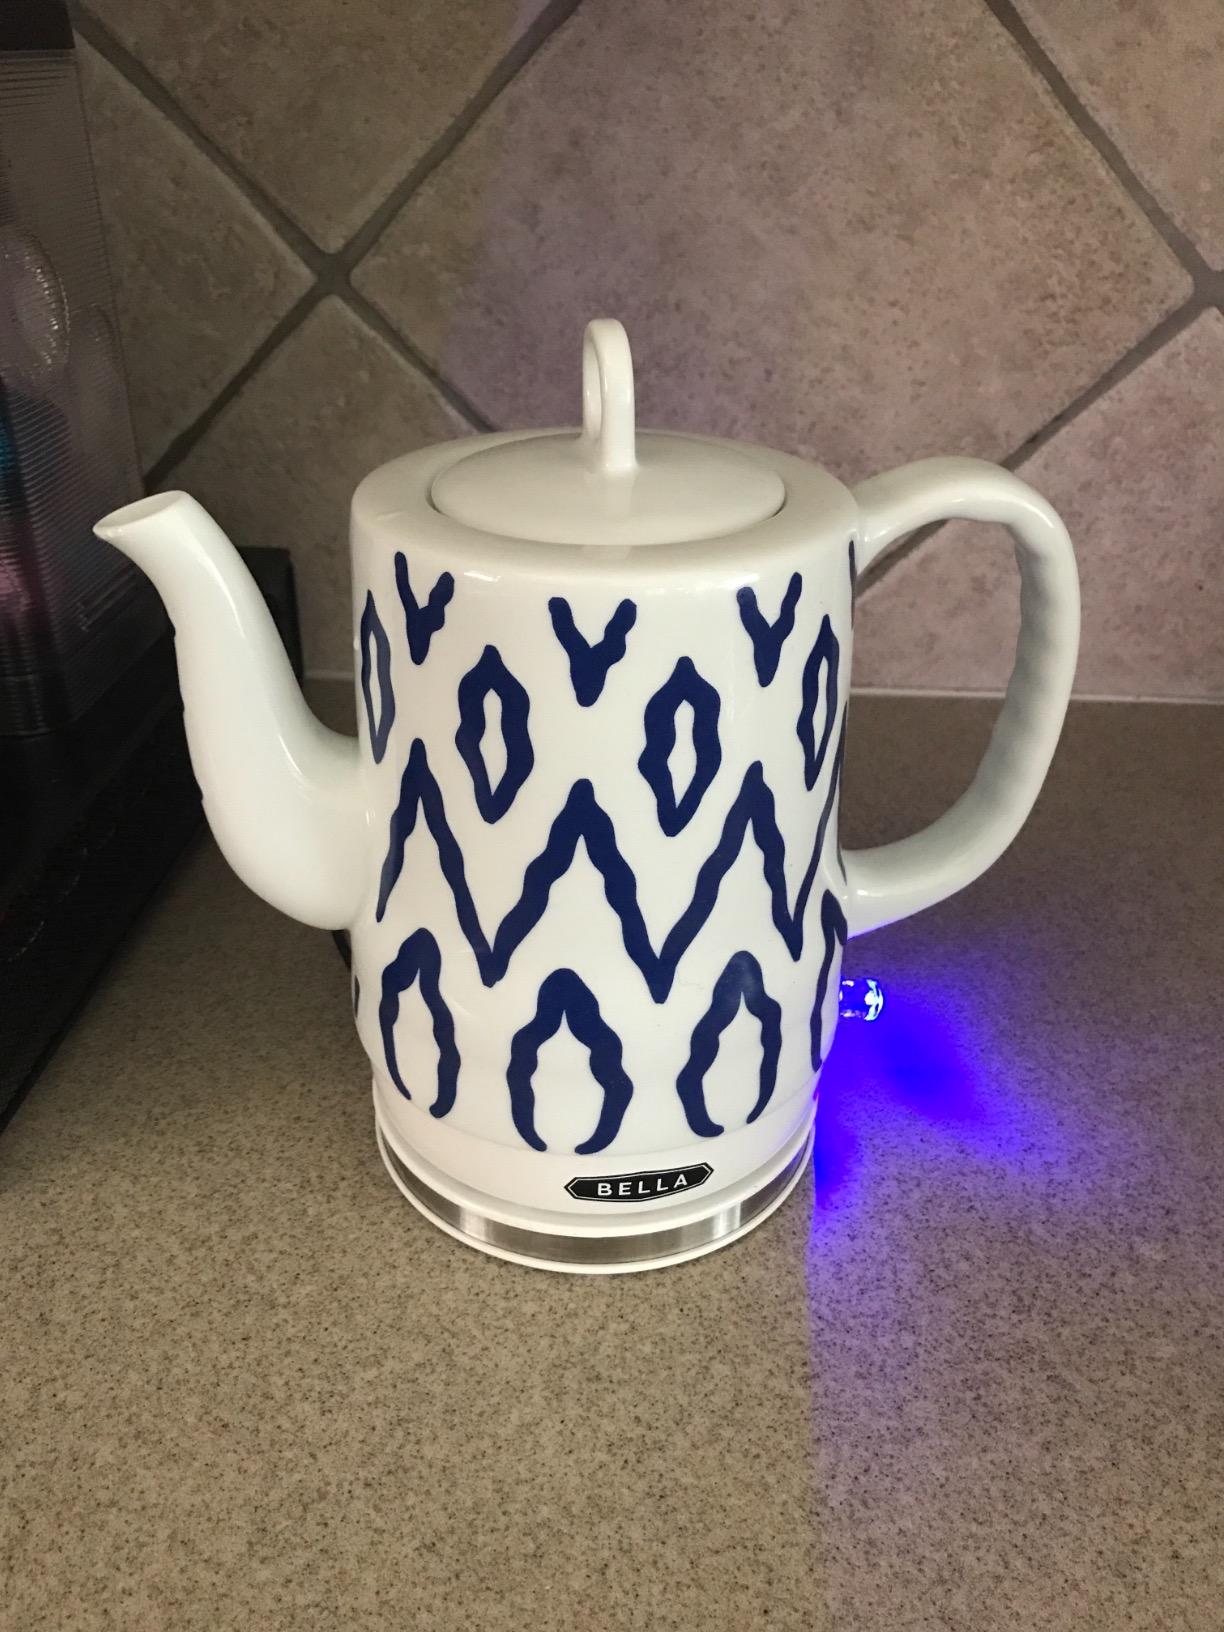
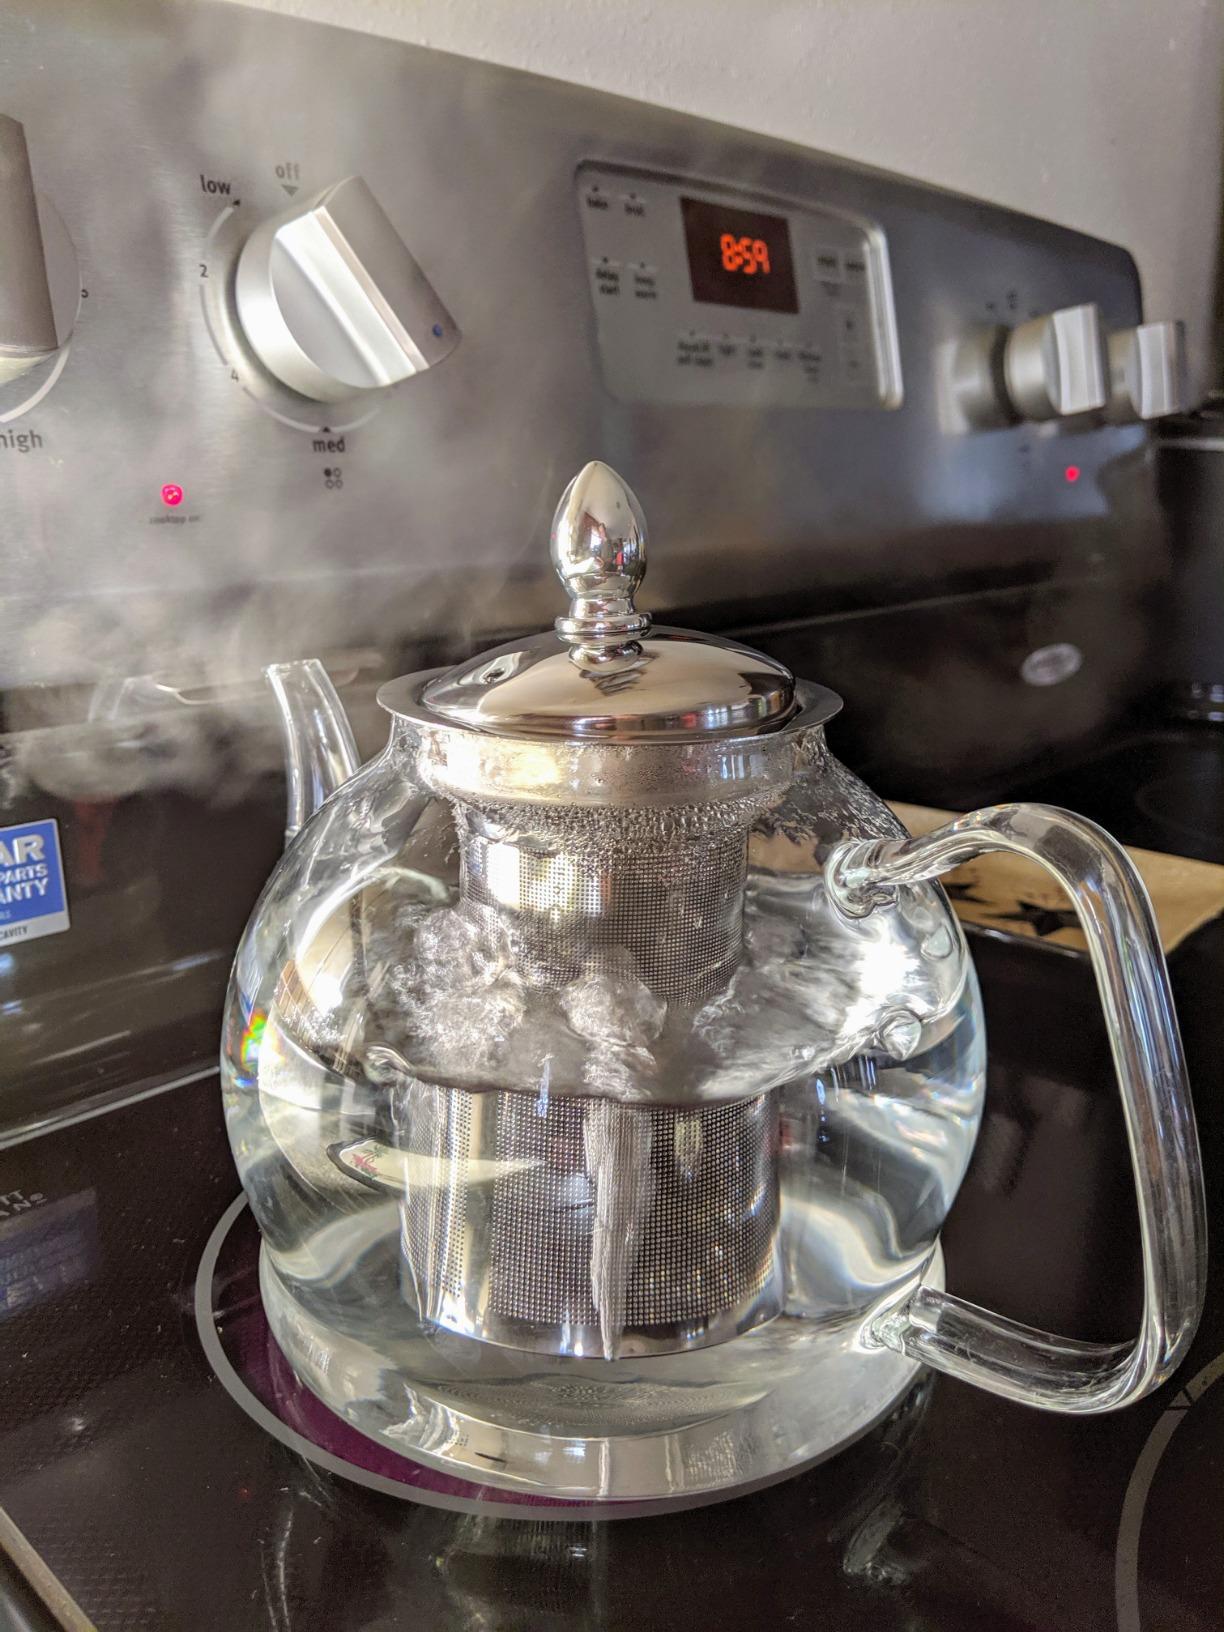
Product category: items_kettle
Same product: no